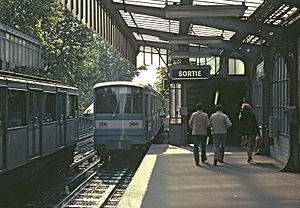
Le MF 67 est un matériel roulant sur fer du métro de Paris, mise en service et livré entre 1967 et 1978. Il équipe les lignes 3, 3 bis, 10 et 12. Les autres lignes de métro sur fer sont équipées de MF 77, de MF 88 et de MF 01.
La ligne 2 du métro de Paris est l'une des seize lignes du réseau métropolitain de Paris. Elle suit un parcours semi-circulaire au nord de la ville, situé en quasi-totalité sur les anciens boulevards extérieurs. Elle est la deuxième ligne ouverte dans la capitale : son premier tronçon est mis en service en décembre 1900 et elle est achevée en avril 1903 dans son tracé actuel entre Porte Dauphine et Nation. Elle ne connaît depuis aucune modification de son parcours.
La Chapelle est une station de la ligne 2 du métro de Paris, située à la limite des 10ᵉ et 18ᵉ arrondissements de Paris.